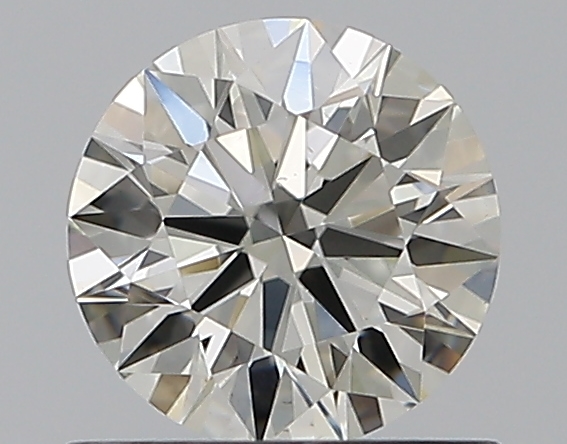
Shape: round
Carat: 0.59
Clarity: VS1
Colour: J
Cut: EX
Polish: EX
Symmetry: EX
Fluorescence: N
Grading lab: GIA
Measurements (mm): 5.44 x 5.46 x 3.3